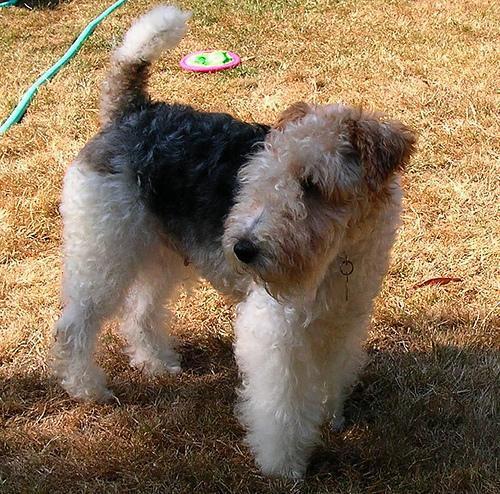
wire-haired_fox_terrier